Valley of Rocks (Hyde)

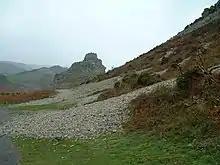
The Valley of Rocks, Devon, England

Valley of Rocks is a piano piece by the Australian composer Miriam Hyde. It is her best-known composition.